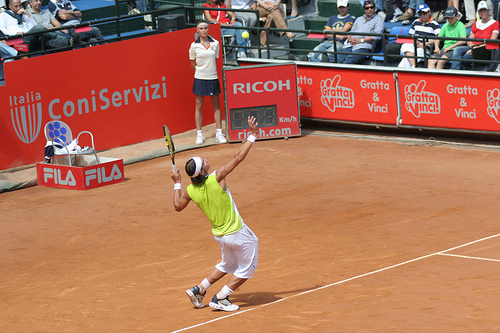
một người đàn ông đang chuẩn bị phát bóng ở trên sân tennis